Bill Murray (American football coach)

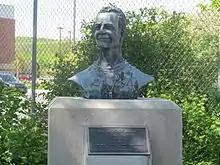
A bust of William D. Murray located at Delaware Stadium commemorating his record as head coach, National Championship, and College Football Hall of Fame induction.

William D. Murray (September 9, 1908 – March 29, 1986) was an American football and basketball coach and college athletics administrator. He served as the head football coach at University of Delaware from 1940 to 1942 and from 1946 to 1950 and at Duke University from 1951 to 1965, compiling a career college football record of 142–67–11. During his tenure at Delaware, Murray tallied a 49–16–2 mark including three undefeated seasons from 1941, 1942, and 1946; there was no formal team from 1943 to 1945 due to World War II. Murray's career record at Duke was 93–51–9, giving him second most wins in program history behind Wallace Wade. Murray was also the head basketball coach at Delaware for one season in 1944–45.